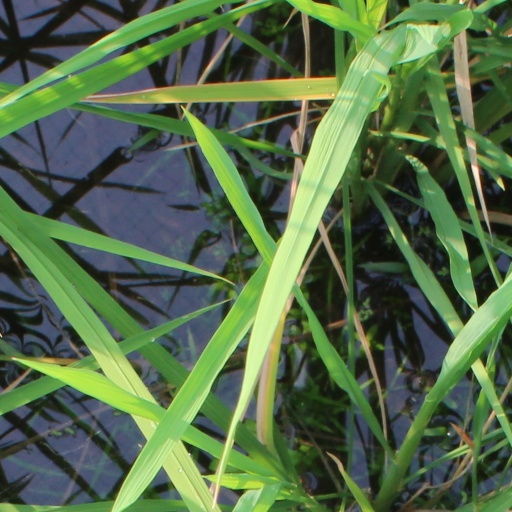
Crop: rice